Lütfü Savaş

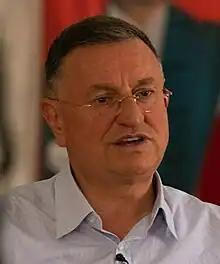
Savaş in 2020

Lütfü Savaş (born 23 March 1965, Yayladağı) is a Turkish politician, doctor and former mayor of Hatay Province of Turkey.